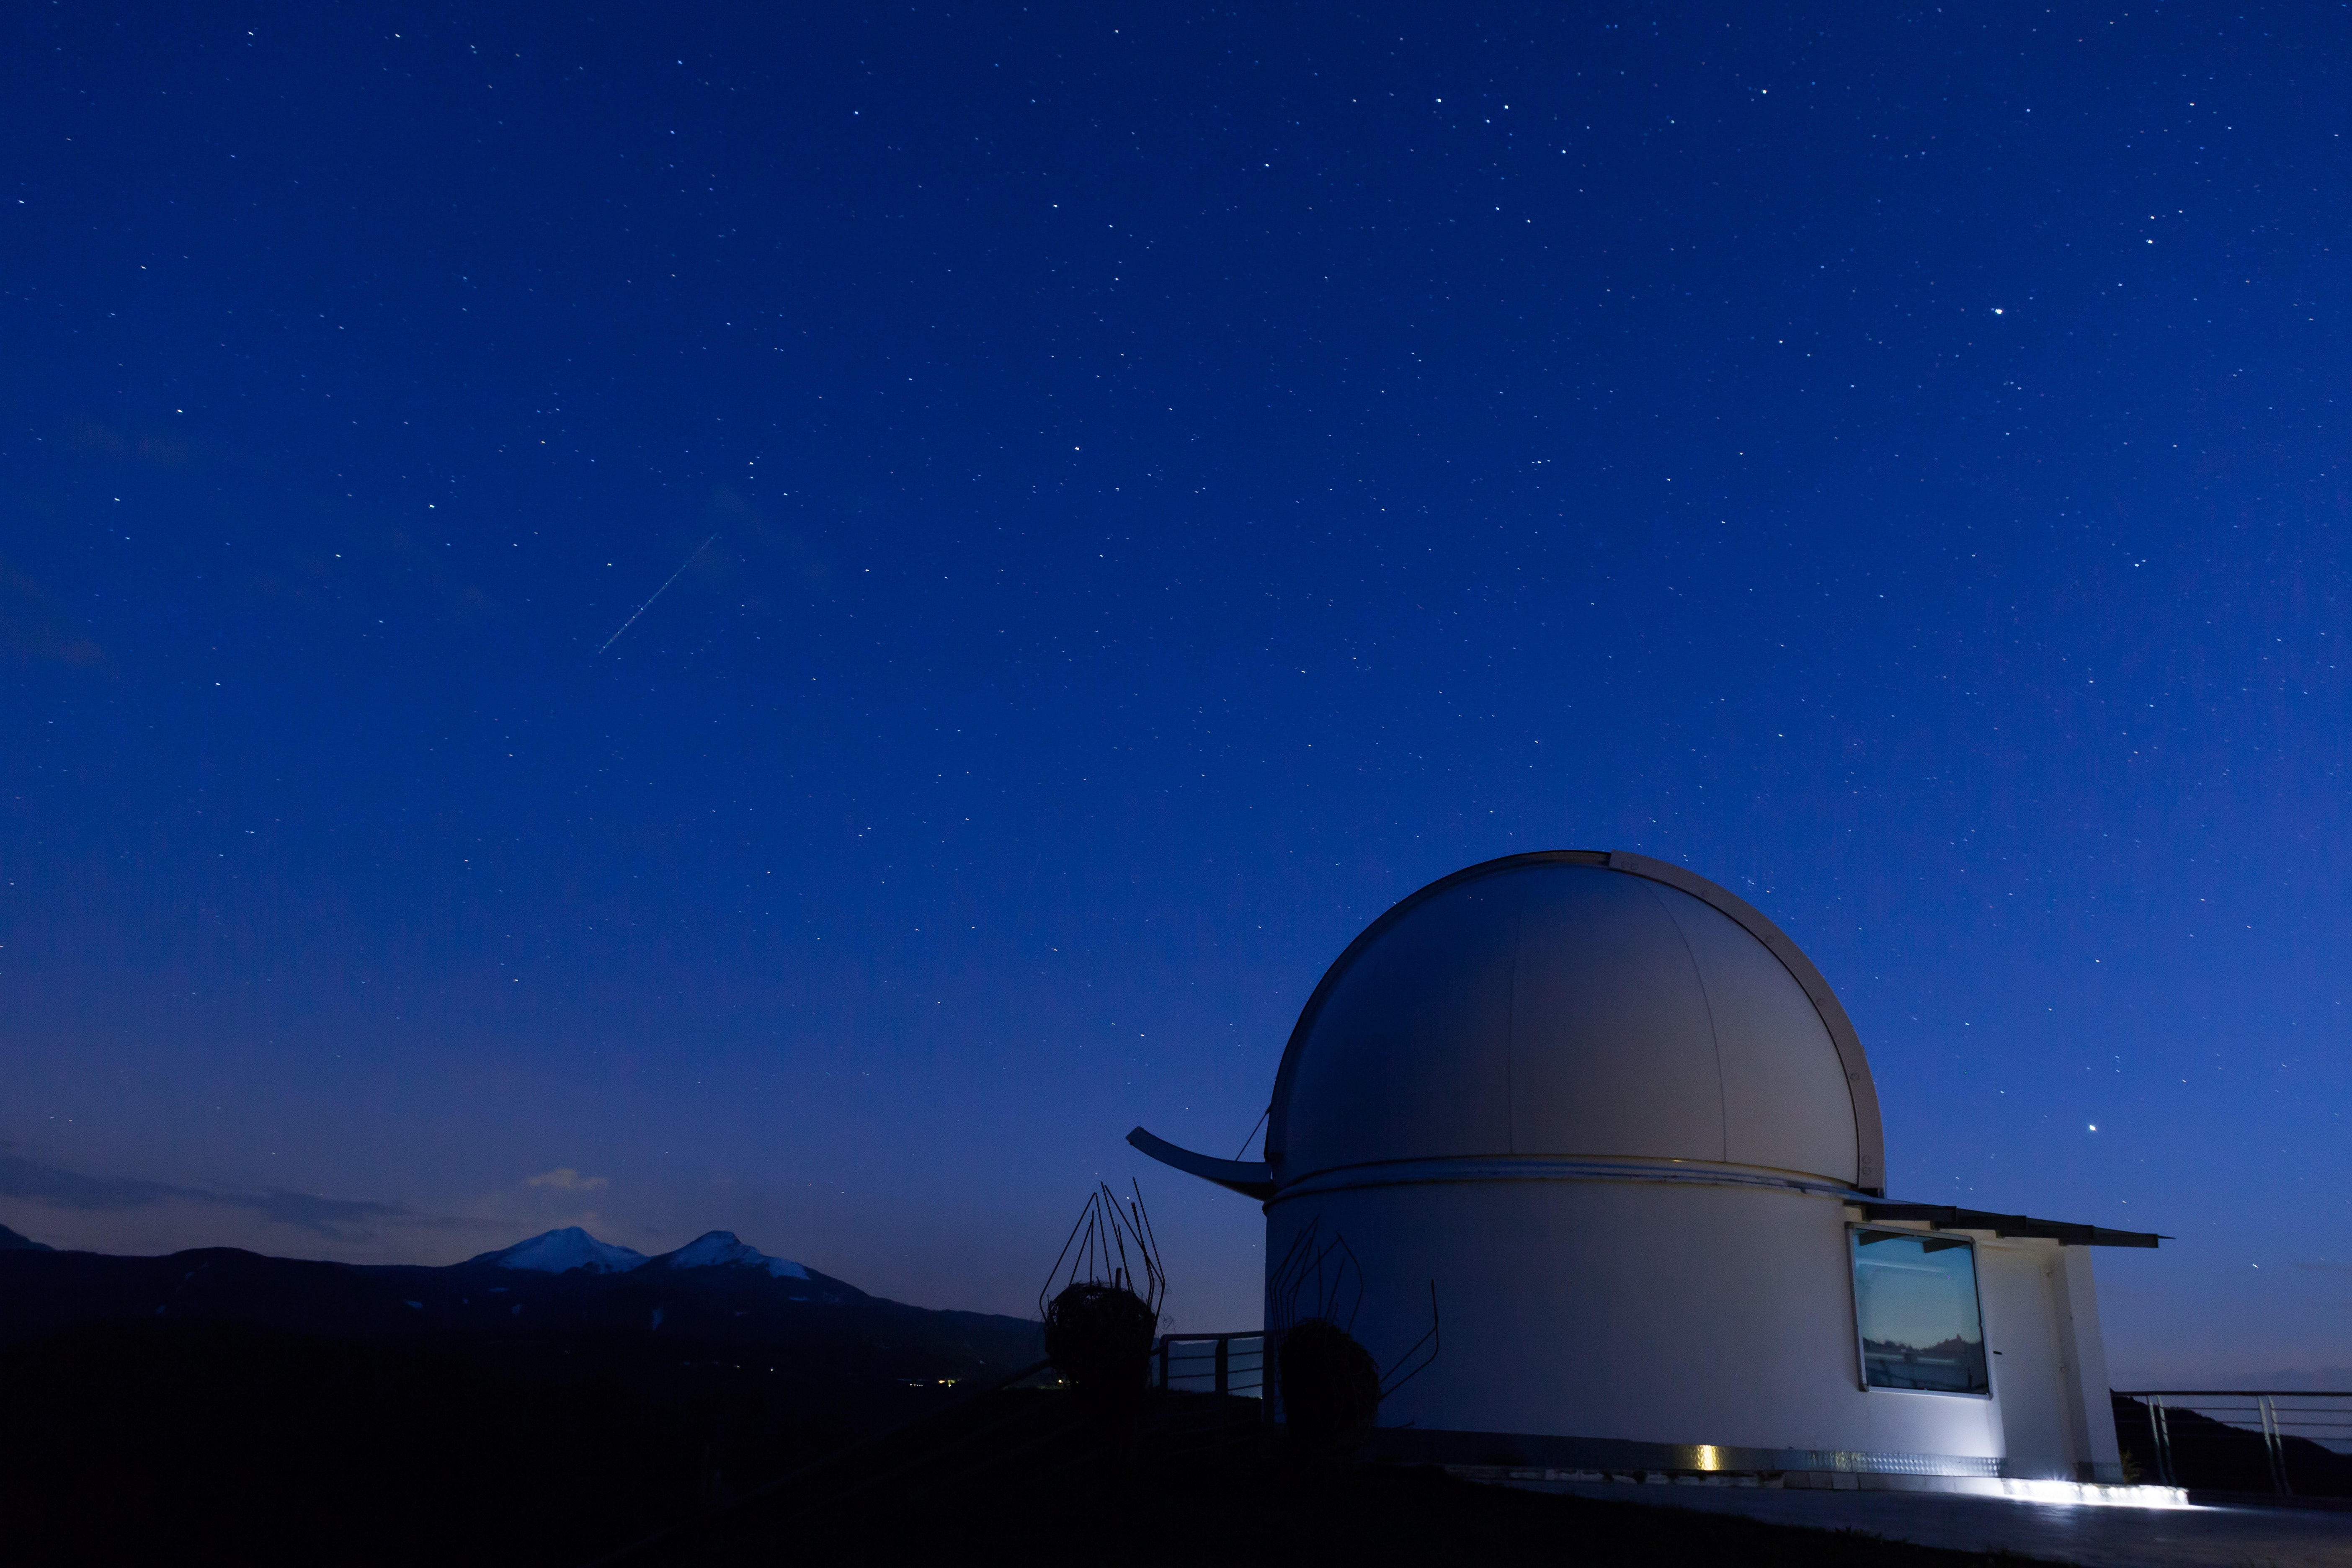
horizon, sky, night, star, hill, building, atmosphere, dark, dusk, remote, galaxy, moonlight, observatory, research, theatre, skies, science, astronomy, mountains, stars, universe, astrophysics, discovery, dome, constellations, telescopes, astronomical object, discoveries, astronmical, galazies, atmosphere of earth